Bathing

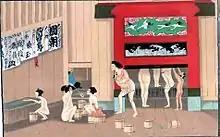
Sento bathing scene. Japanese woman bathing in a wooden tub (woodcut by Torii Kiyomitsu, late 18th century)

A hammam is a type of steam bath or a place of public bathing associated with the Islamic world. It is a prominent feature in the culture of the Muslim world and was inherited from the model of the Roman "thermae." Muslim bathhouses or hammams were historically found across the Middle East, North Africa, al-Andalus (Islamic Spain and Portugal), Central Asia, the Indian subcontinent, and in Southeastern Europe under Ottoman rule.